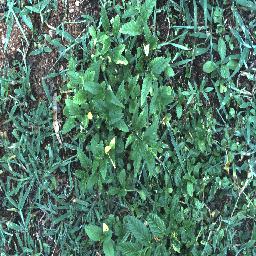
Label: negative